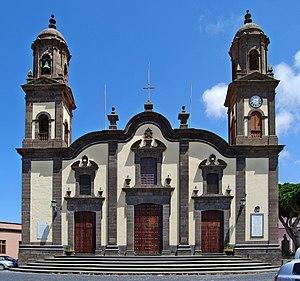
Église de Santa María de Guía de Gran Canaria.